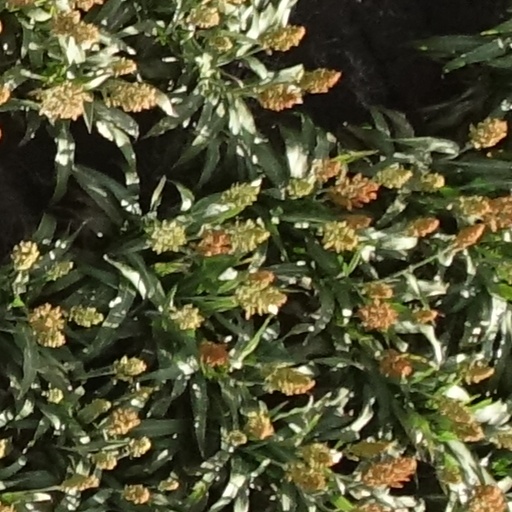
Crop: sorghum